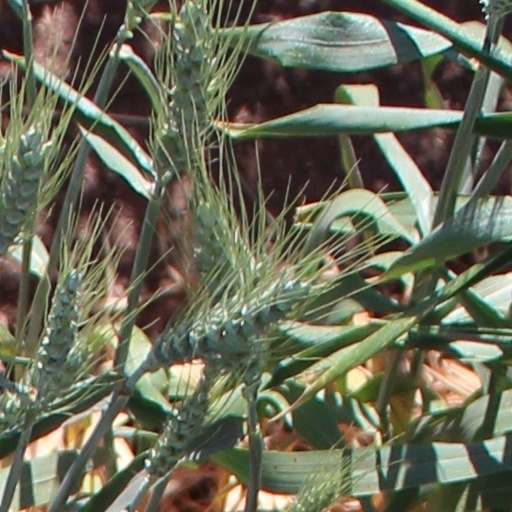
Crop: wheat